Grob G 520

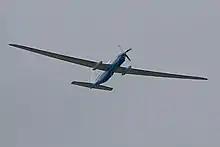
inflight, showing the high wing aspect ratio

The G 520 is a fully composite conventional mid-wing monoplane with extremely high aspect ratio wings. These wings flex considerably during flight, especially when encountering turbulence. It was the first composite aircraft specifically designed for stratospheric research.